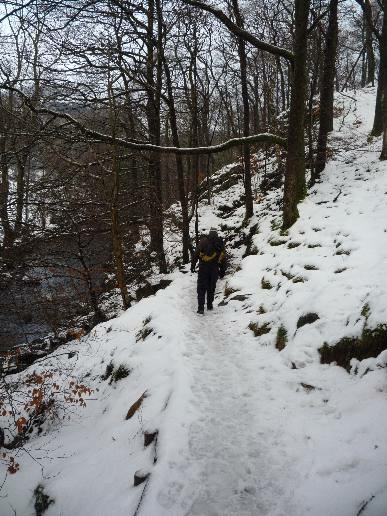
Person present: No